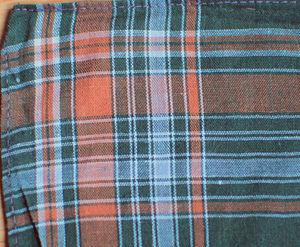
Le madras est une étoffe à chaîne de soie et à trame de coton, de couleurs vives, originaire d'Inde.